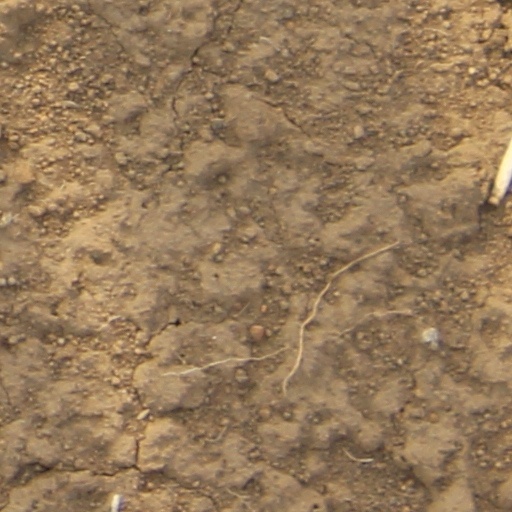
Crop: wheat